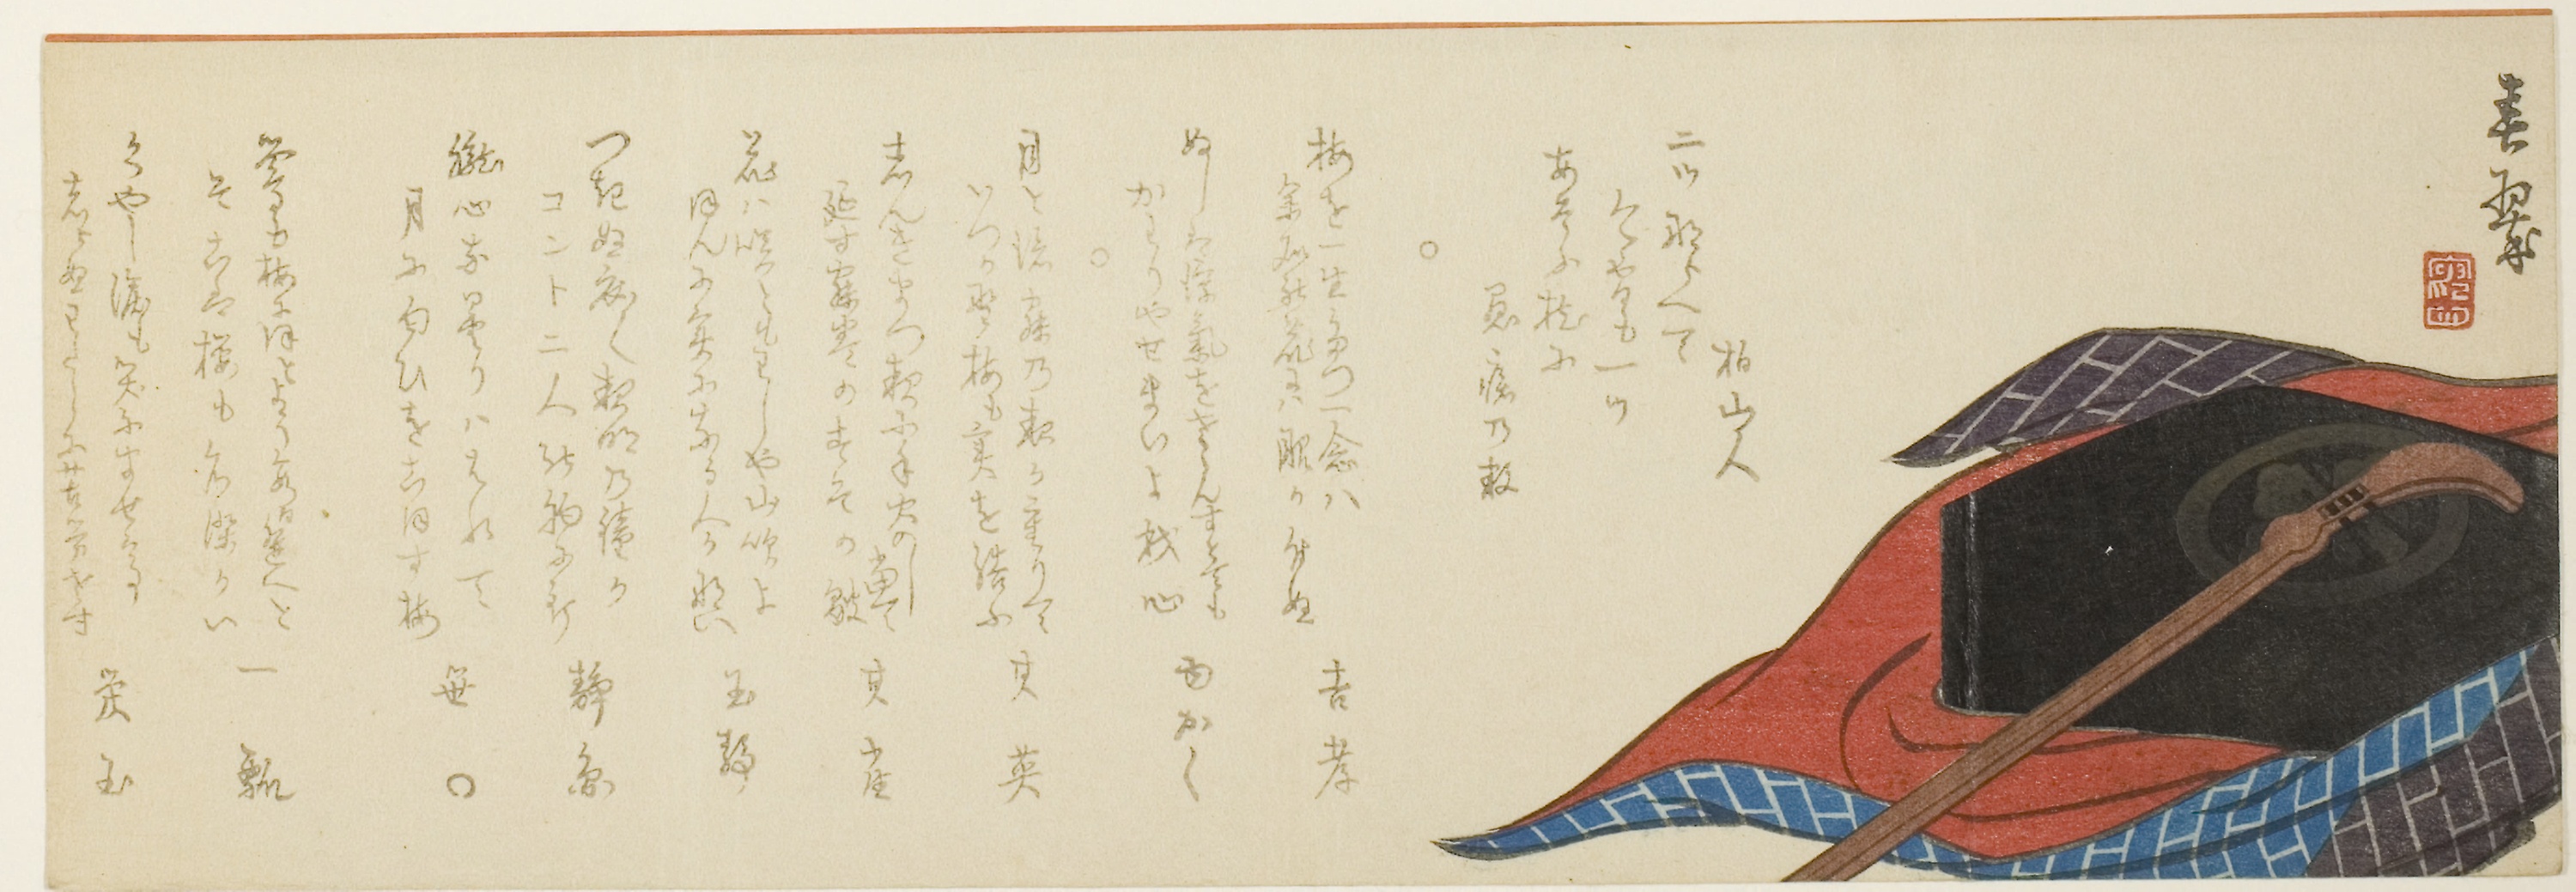
text, font, art, design, calligraphy, paper, illustration